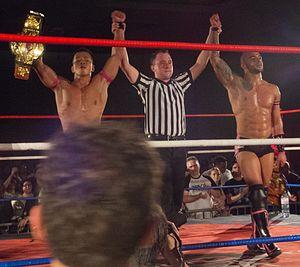
Masato Yoshino, né le 4 octobre 1980 à Ikoma, Nara est un catcheur japonais, qui est principalement connu pour son travail à la Dragon Gate.
Ricochet, de son vrai nom Trevor Mann, est un catcheur américain professionnel. Il a catché à la Pro Wrestling Guerrilla, à la Dragon Gate USA et à la Lucha Underground. Il a lutté pour la Dragon Gate, où il est l'ancien Open the Dream Gate Champion.
Dragon Gate USA est une fédération indépendante de catch professionnel basée à Philadelphie aux États-Unis. Elle a été créée en 2009 comme expansion internationale de la compagnie japonaise, la Dragon Gate.